Sialolithiasis

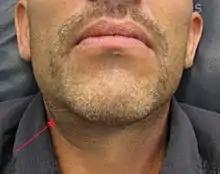
Swelling of the submandibular gland as seen from the outside

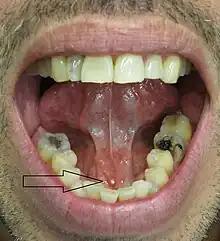
The stone seen in the submandibular duct on the person's right side

Signs and symptoms are variable and depend largely upon whether the obstruction of the duct is complete or partial, and how much resultant pressure is created within the gland. The development of infection in the gland also influences the signs and symptoms.